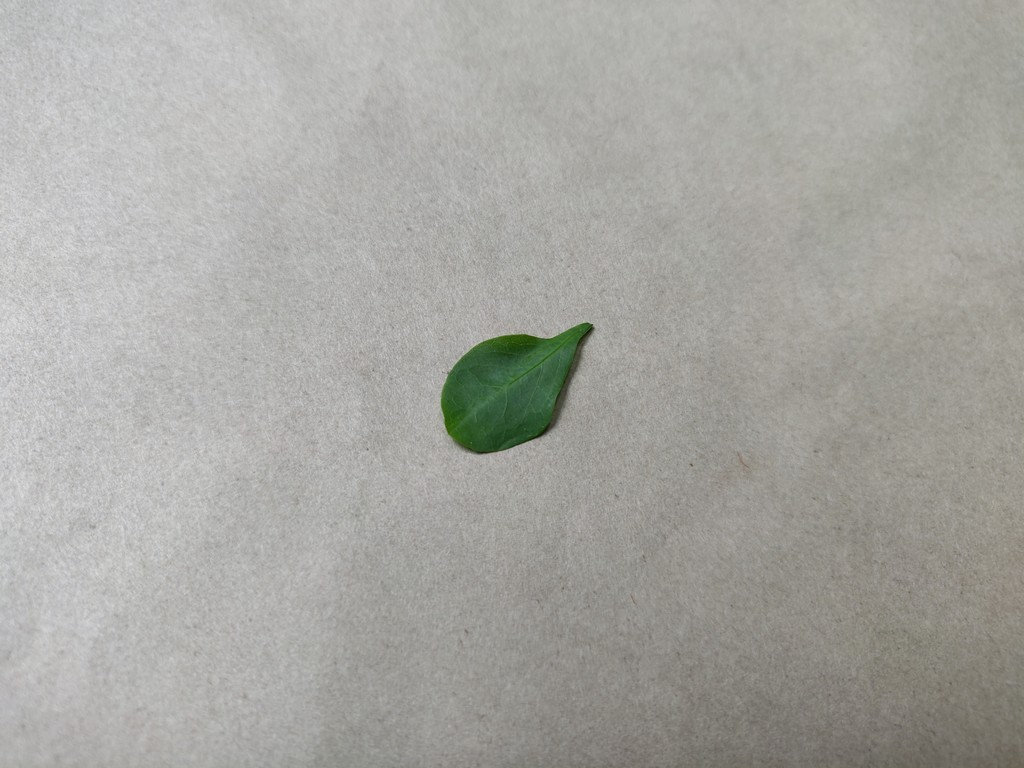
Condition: Healthy
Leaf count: single
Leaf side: front